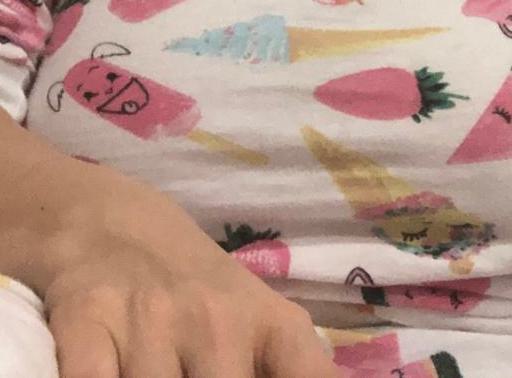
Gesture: no_gesture